John Kerry

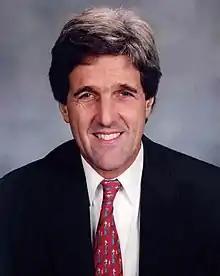
A Senate portrait of Kerry

Meanwhile, Kerry's staff began their own investigations and, on October 14, issued a report that exposed illegal activities on the part of Lieutenant Colonel Oliver North, who had set up a private network involving the National Security Council and the CIA to deliver military equipment to right-wing Nicaraguan rebels (Contras). In effect, North and certain members of the President's administration were accused by Kerry's report of illegally funding and supplying armed militants without the authorization of Congress. Kerry's staff investigation, based on a year-long inquiry and interviews with fifty unnamed sources, is said to raise "serious questions about whether the United States has abided by the law in its handling of the contras over the past three years".